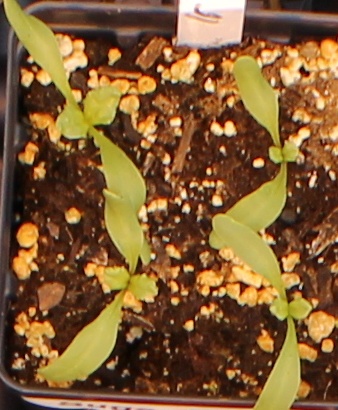
Label: Sugar beet